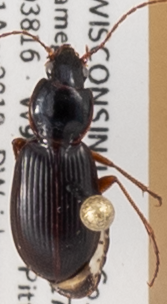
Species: Synuchus impunctatus
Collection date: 2018-08-21
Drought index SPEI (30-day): -0.864
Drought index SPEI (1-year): -0.46
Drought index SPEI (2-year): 1.186